Hydrogen peroxide contact solutions

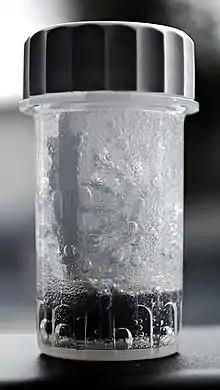
Lenses soaking in a hydrogen peroxide-based solution. The case is part of a one-step system and includes a catalytic disc to neutralise the peroxide over time.

Hydrogen peroxide contact solutions are storage solutions for contact lenses that rely on hydrogen peroxide to clean the contacts and break up proteins and deposits during the disinfection process.